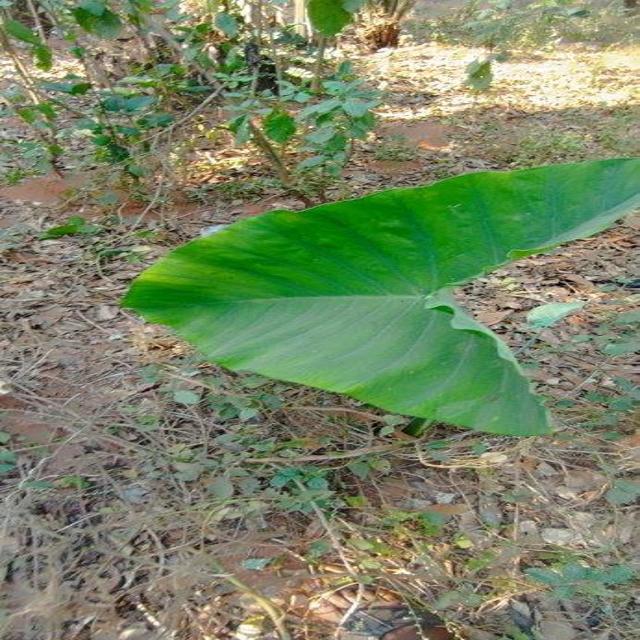
Label: Early_Blight